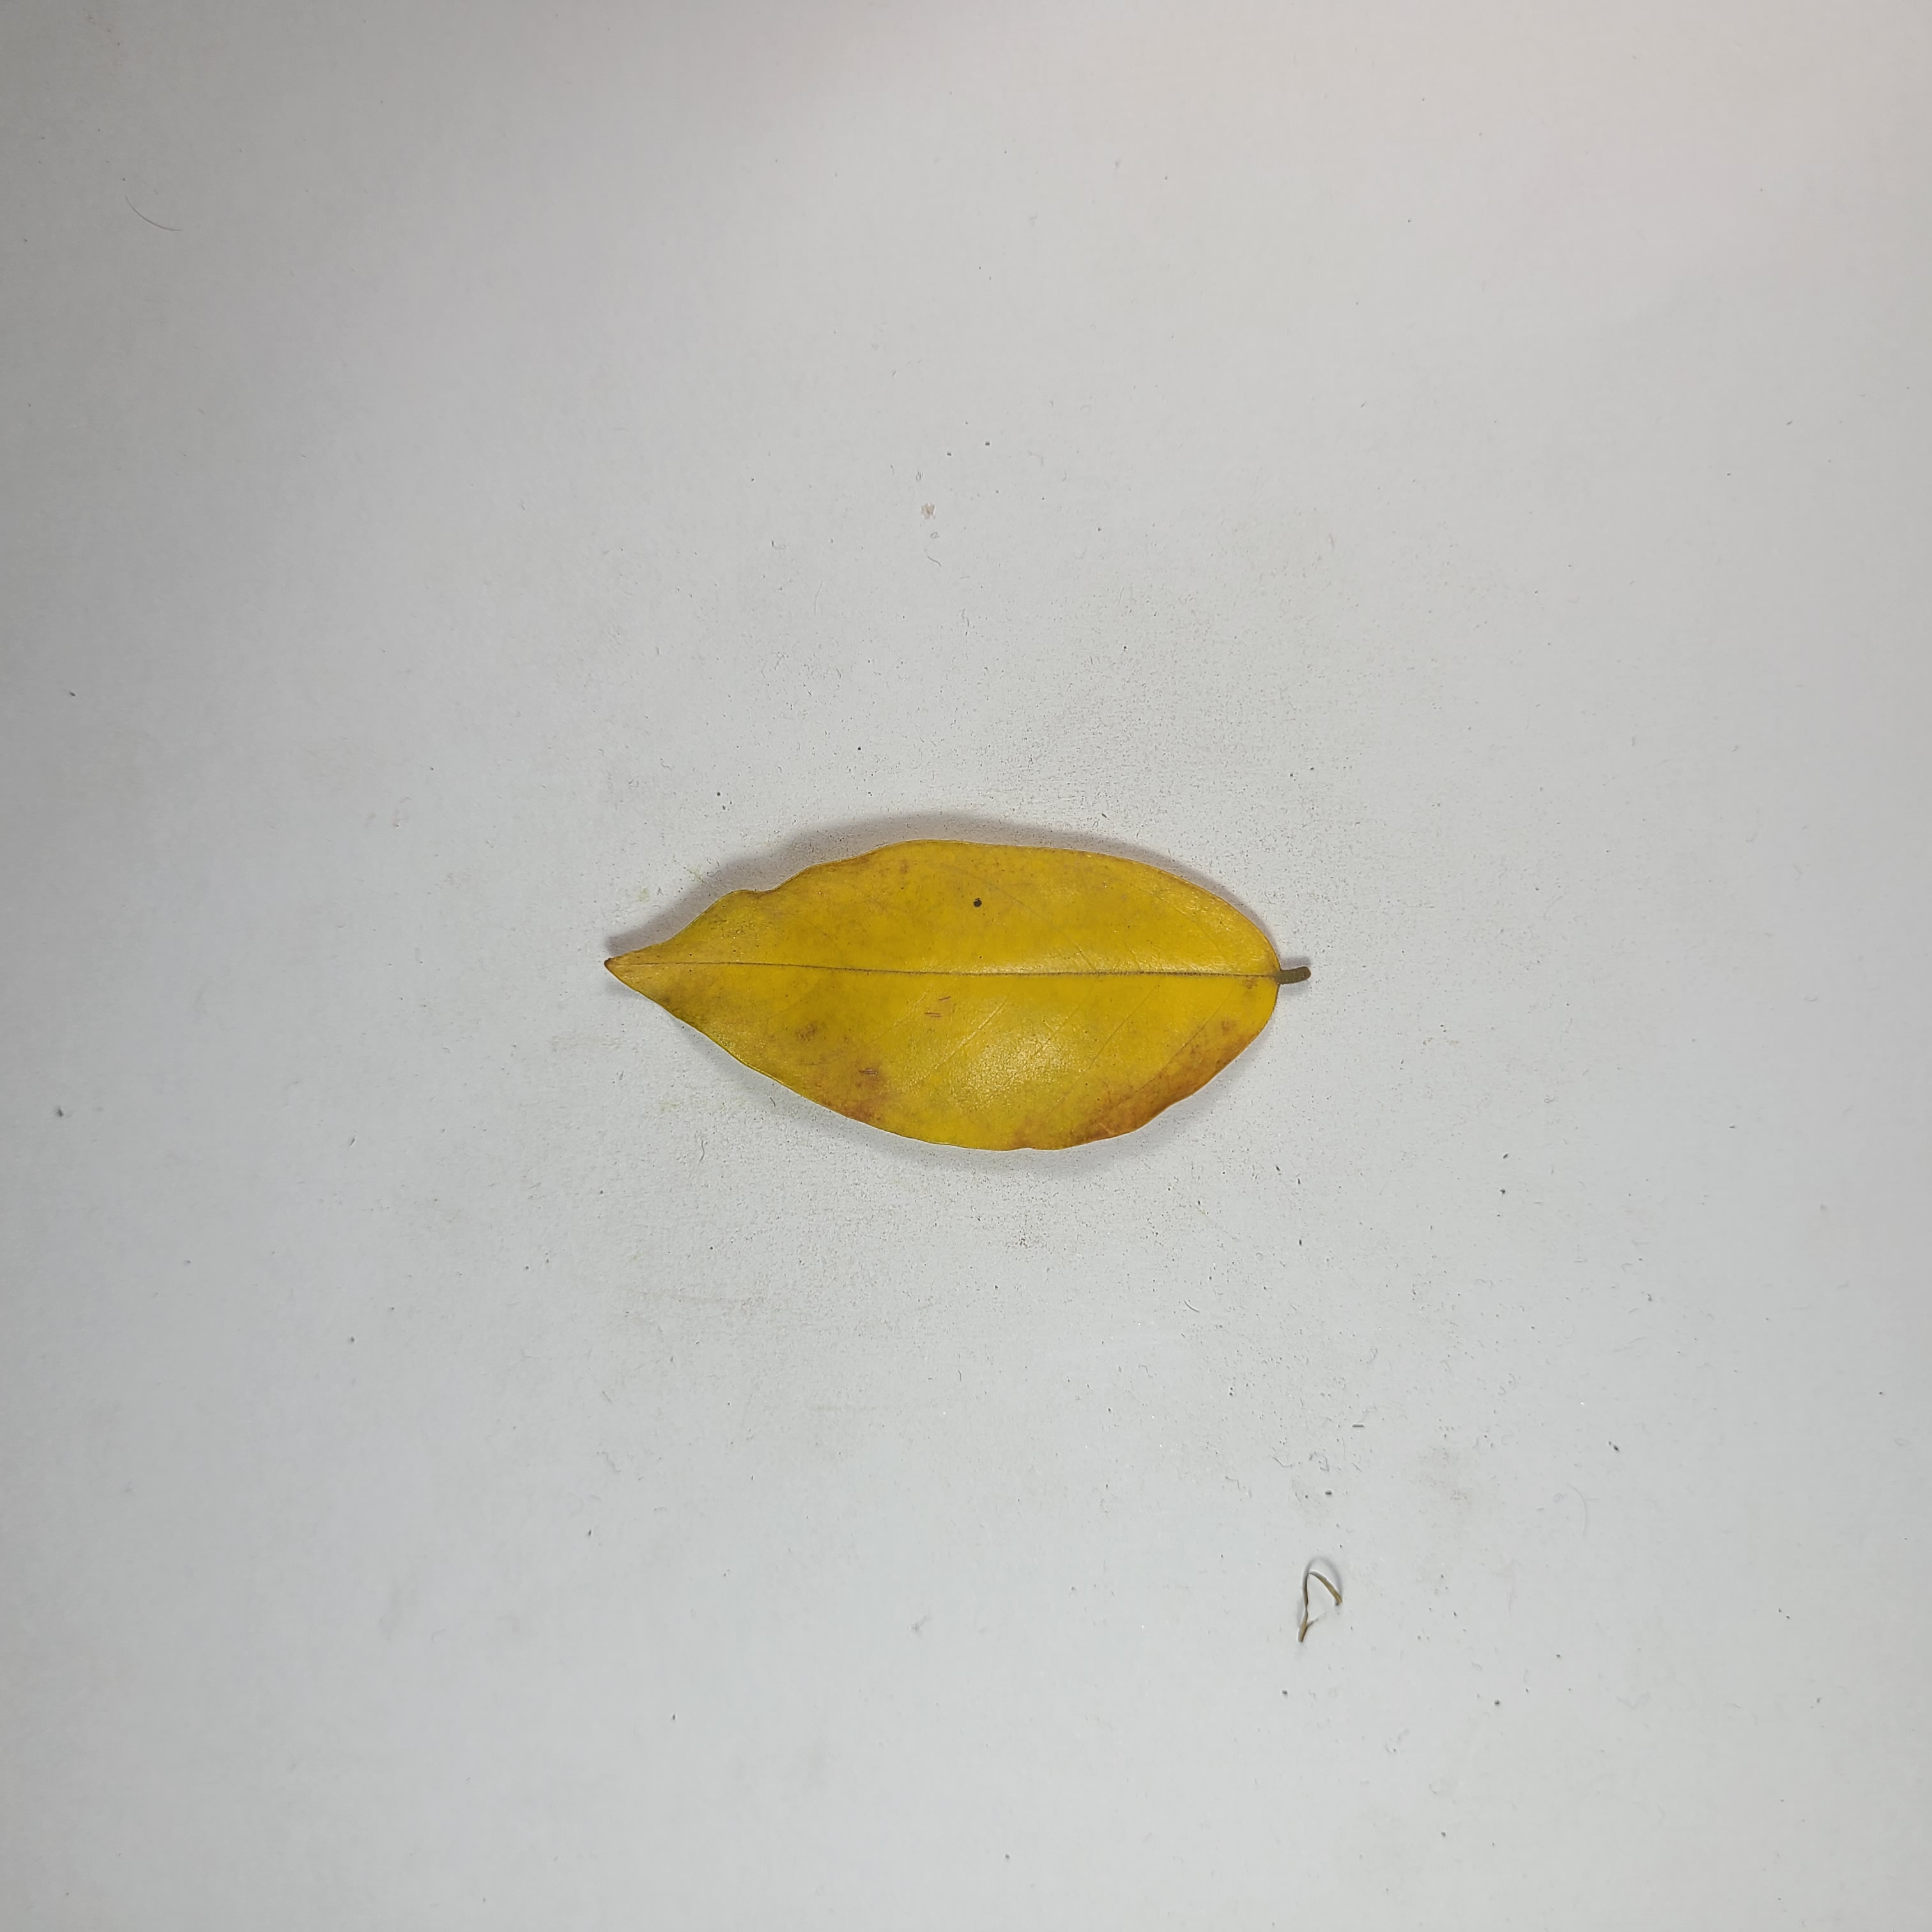
Label: Yellow Leaves